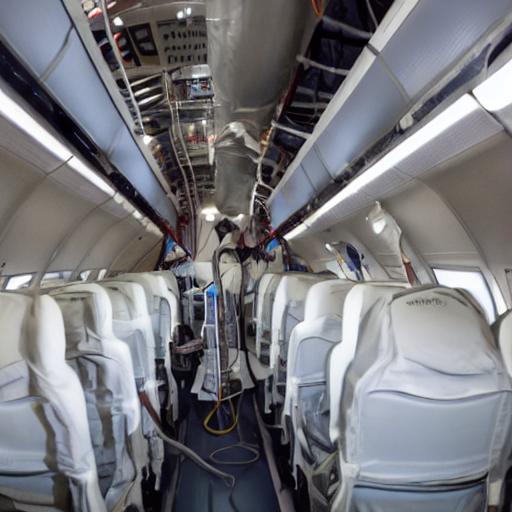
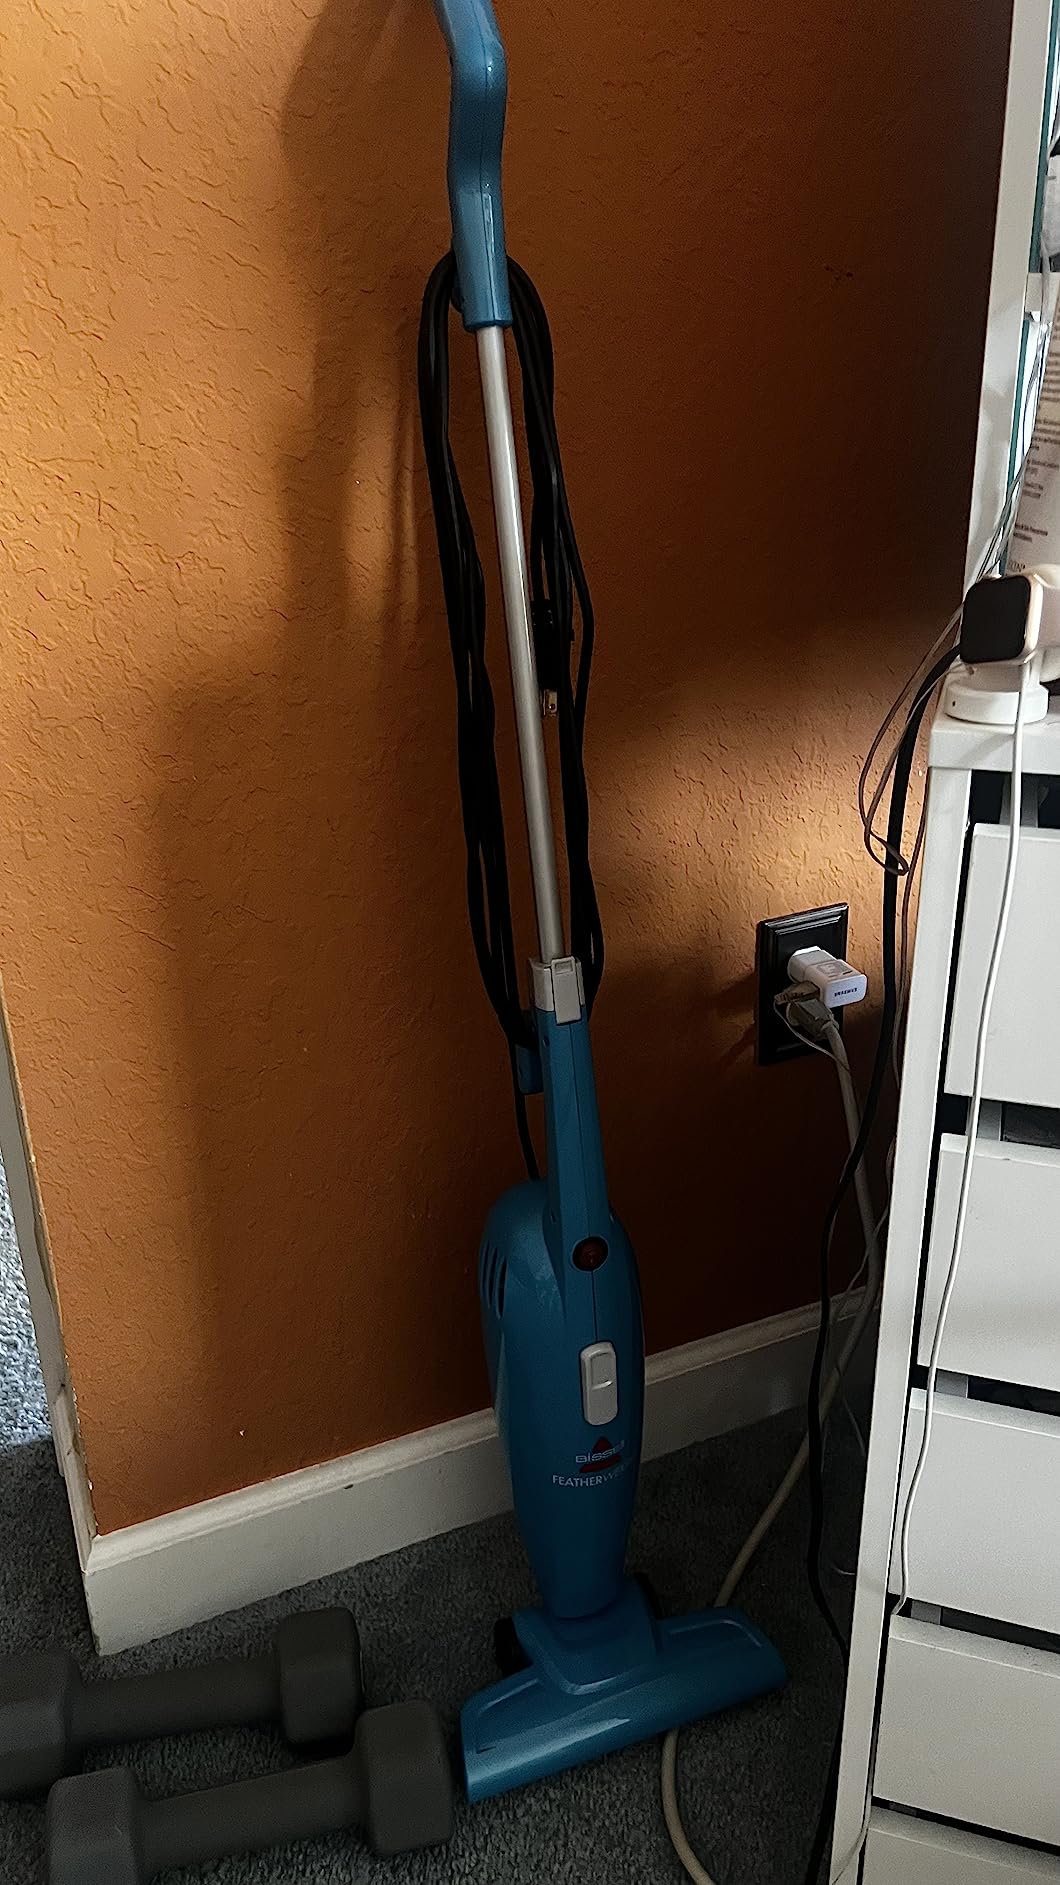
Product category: items_vacuum
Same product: no